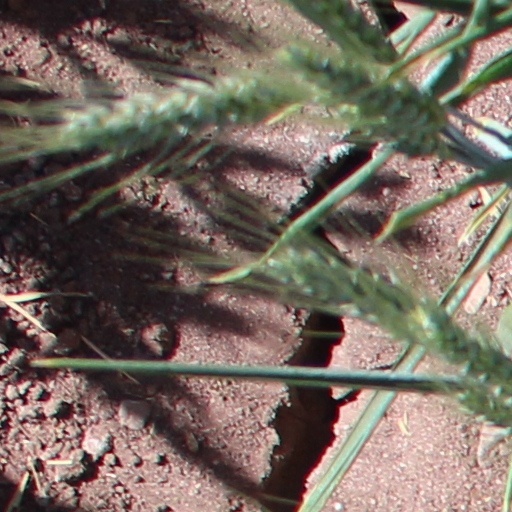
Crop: wheat